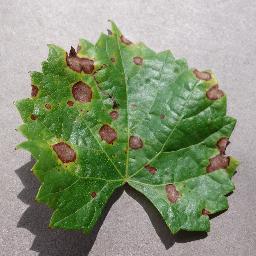
Label: Grape___Black_rot